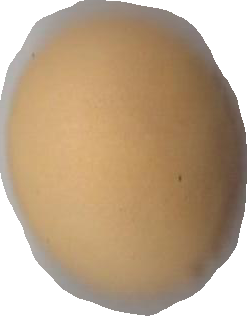
Variety: Grobogan